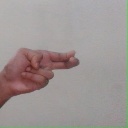
अक्षर: ह